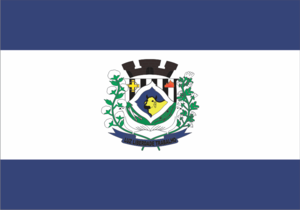
Anhumas est une municipalité brésilienne de l'État de São Paulo et la Microrégion de Presidente Prudente.